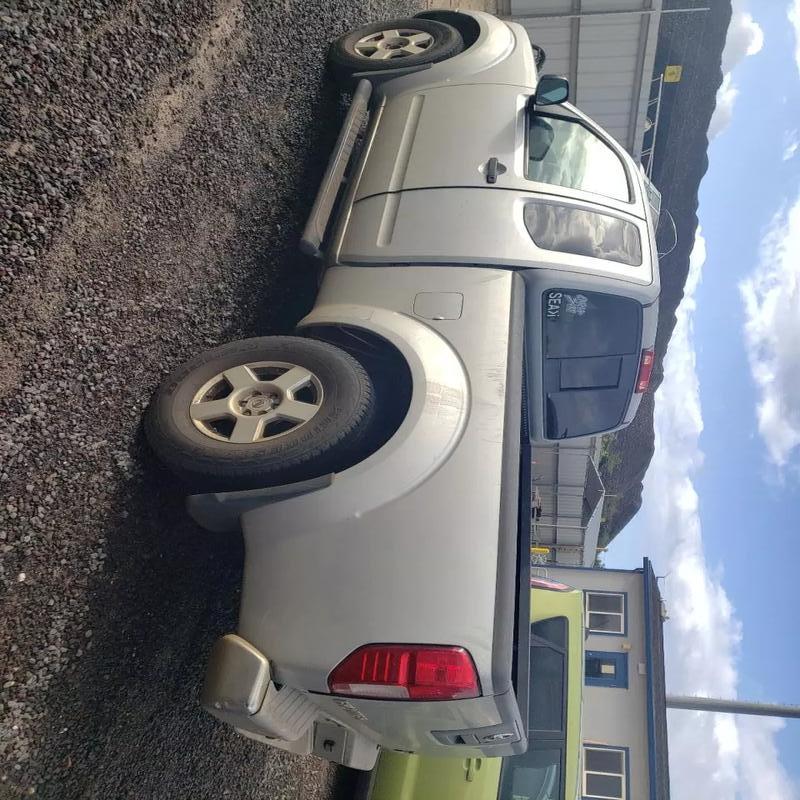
Aucun dommage détecté.
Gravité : aucun